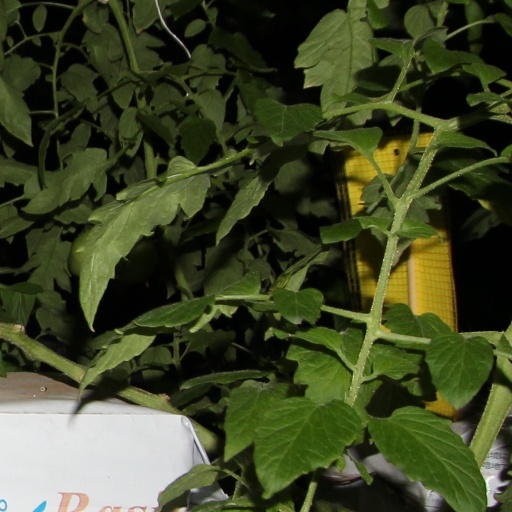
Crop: tomato